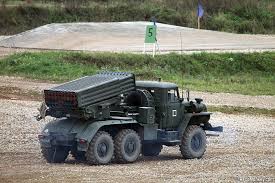
Label: Self Propelled Artillery